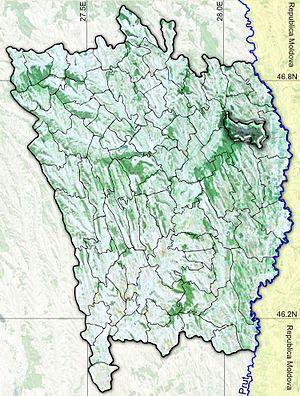
Huși est une ville du județ de Vaslui, en Moldavie roumaine.